Maritino Nemani

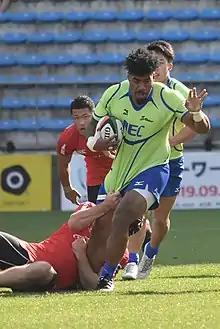
Maritino Nemani playing a Rugby game in 2018

Maritino Nemani (born 25 May 1991) is a Fijian rugby union footballer. His regular playing position is as a winger. He plays for the Chiefs in Super Rugby and Bay of Plenty in the ITM Cup.